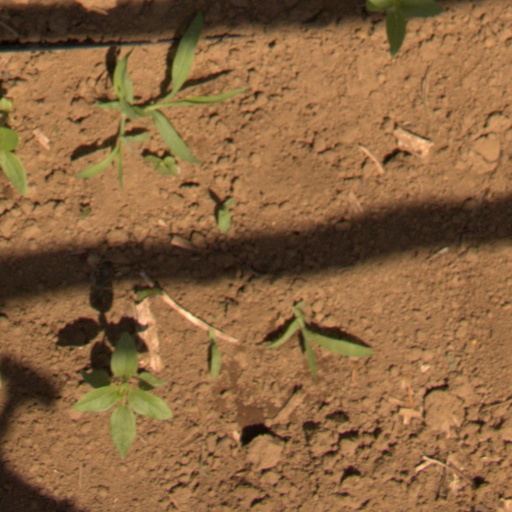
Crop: Jerusalem artichoke